Kassite dynasty

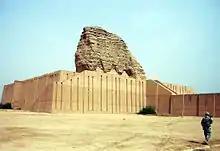
Ruins of the ziggurat of Dur-Kurigalzu (currently the site of Acar Cufe, after restoration of the base

As with other cultural aspects, the arrival of the Kassites did not change Babylonian architectural and artistic traditions, although some developments did occur.